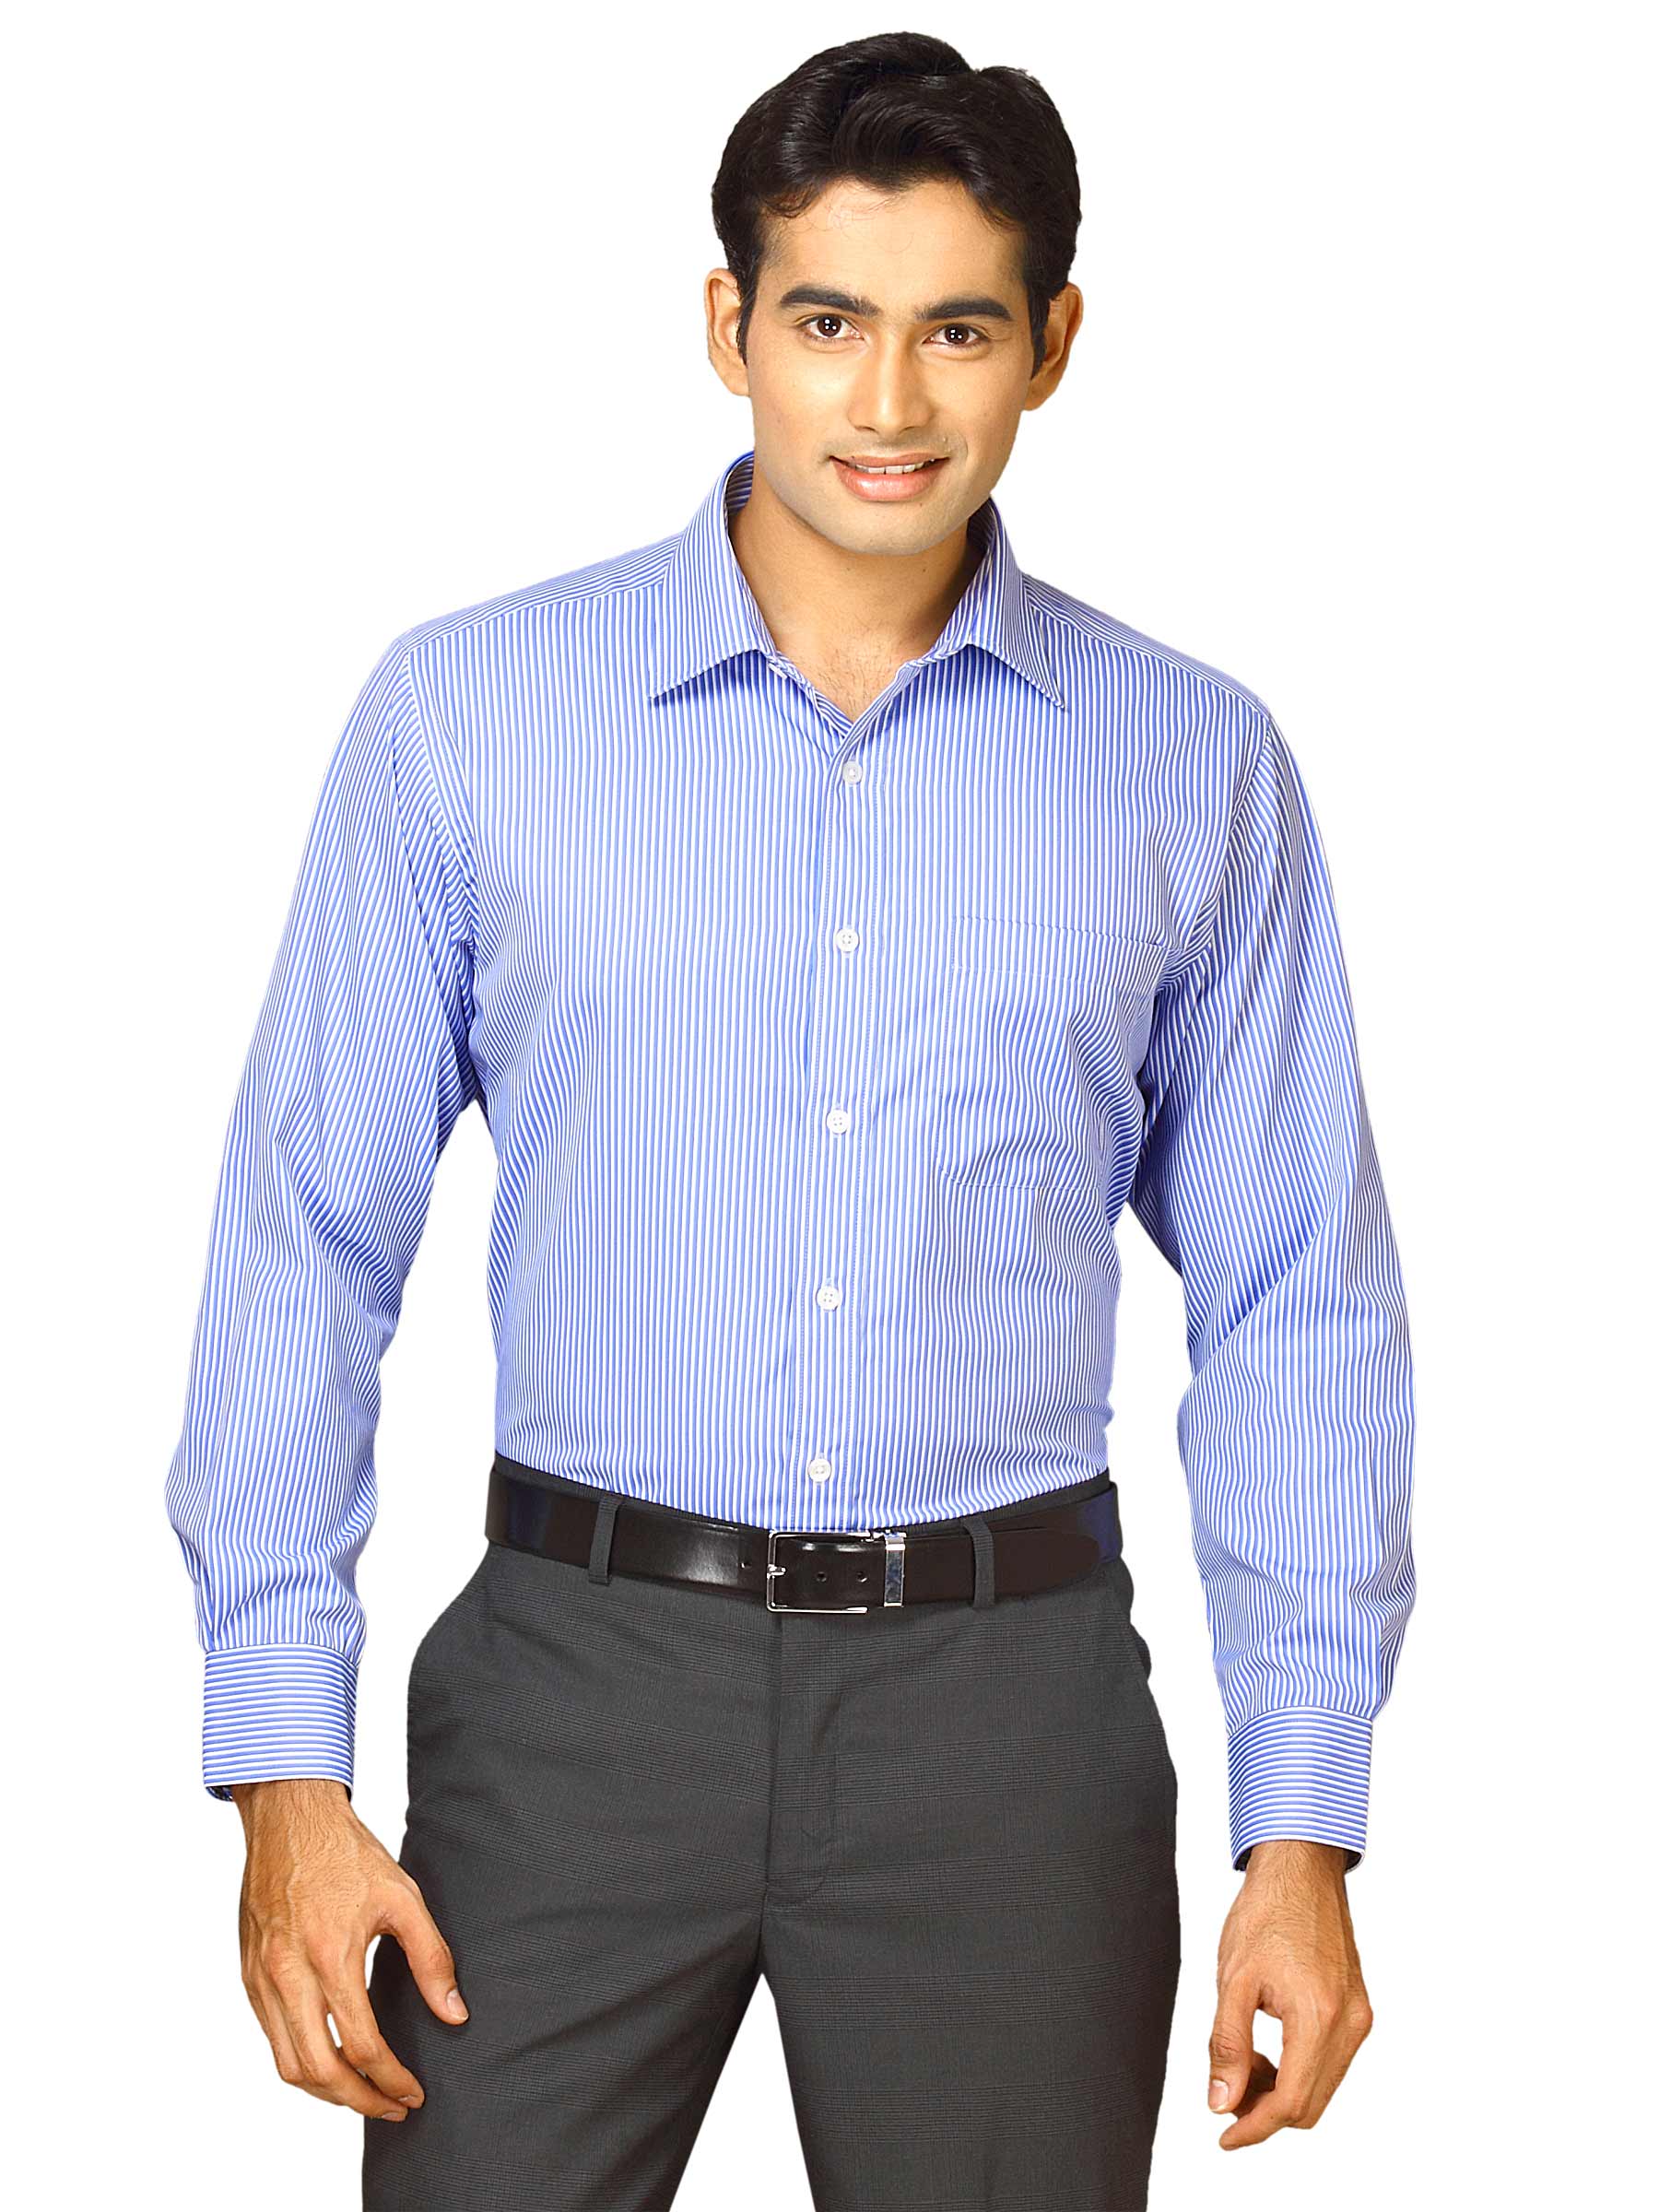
John Miller Men Stripes Blue Blue Shirts
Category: Apparel / Topwear / Shirts
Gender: Men
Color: Blue
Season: Fall 2011
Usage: Formal